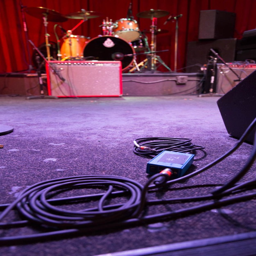
the stage ready for action .